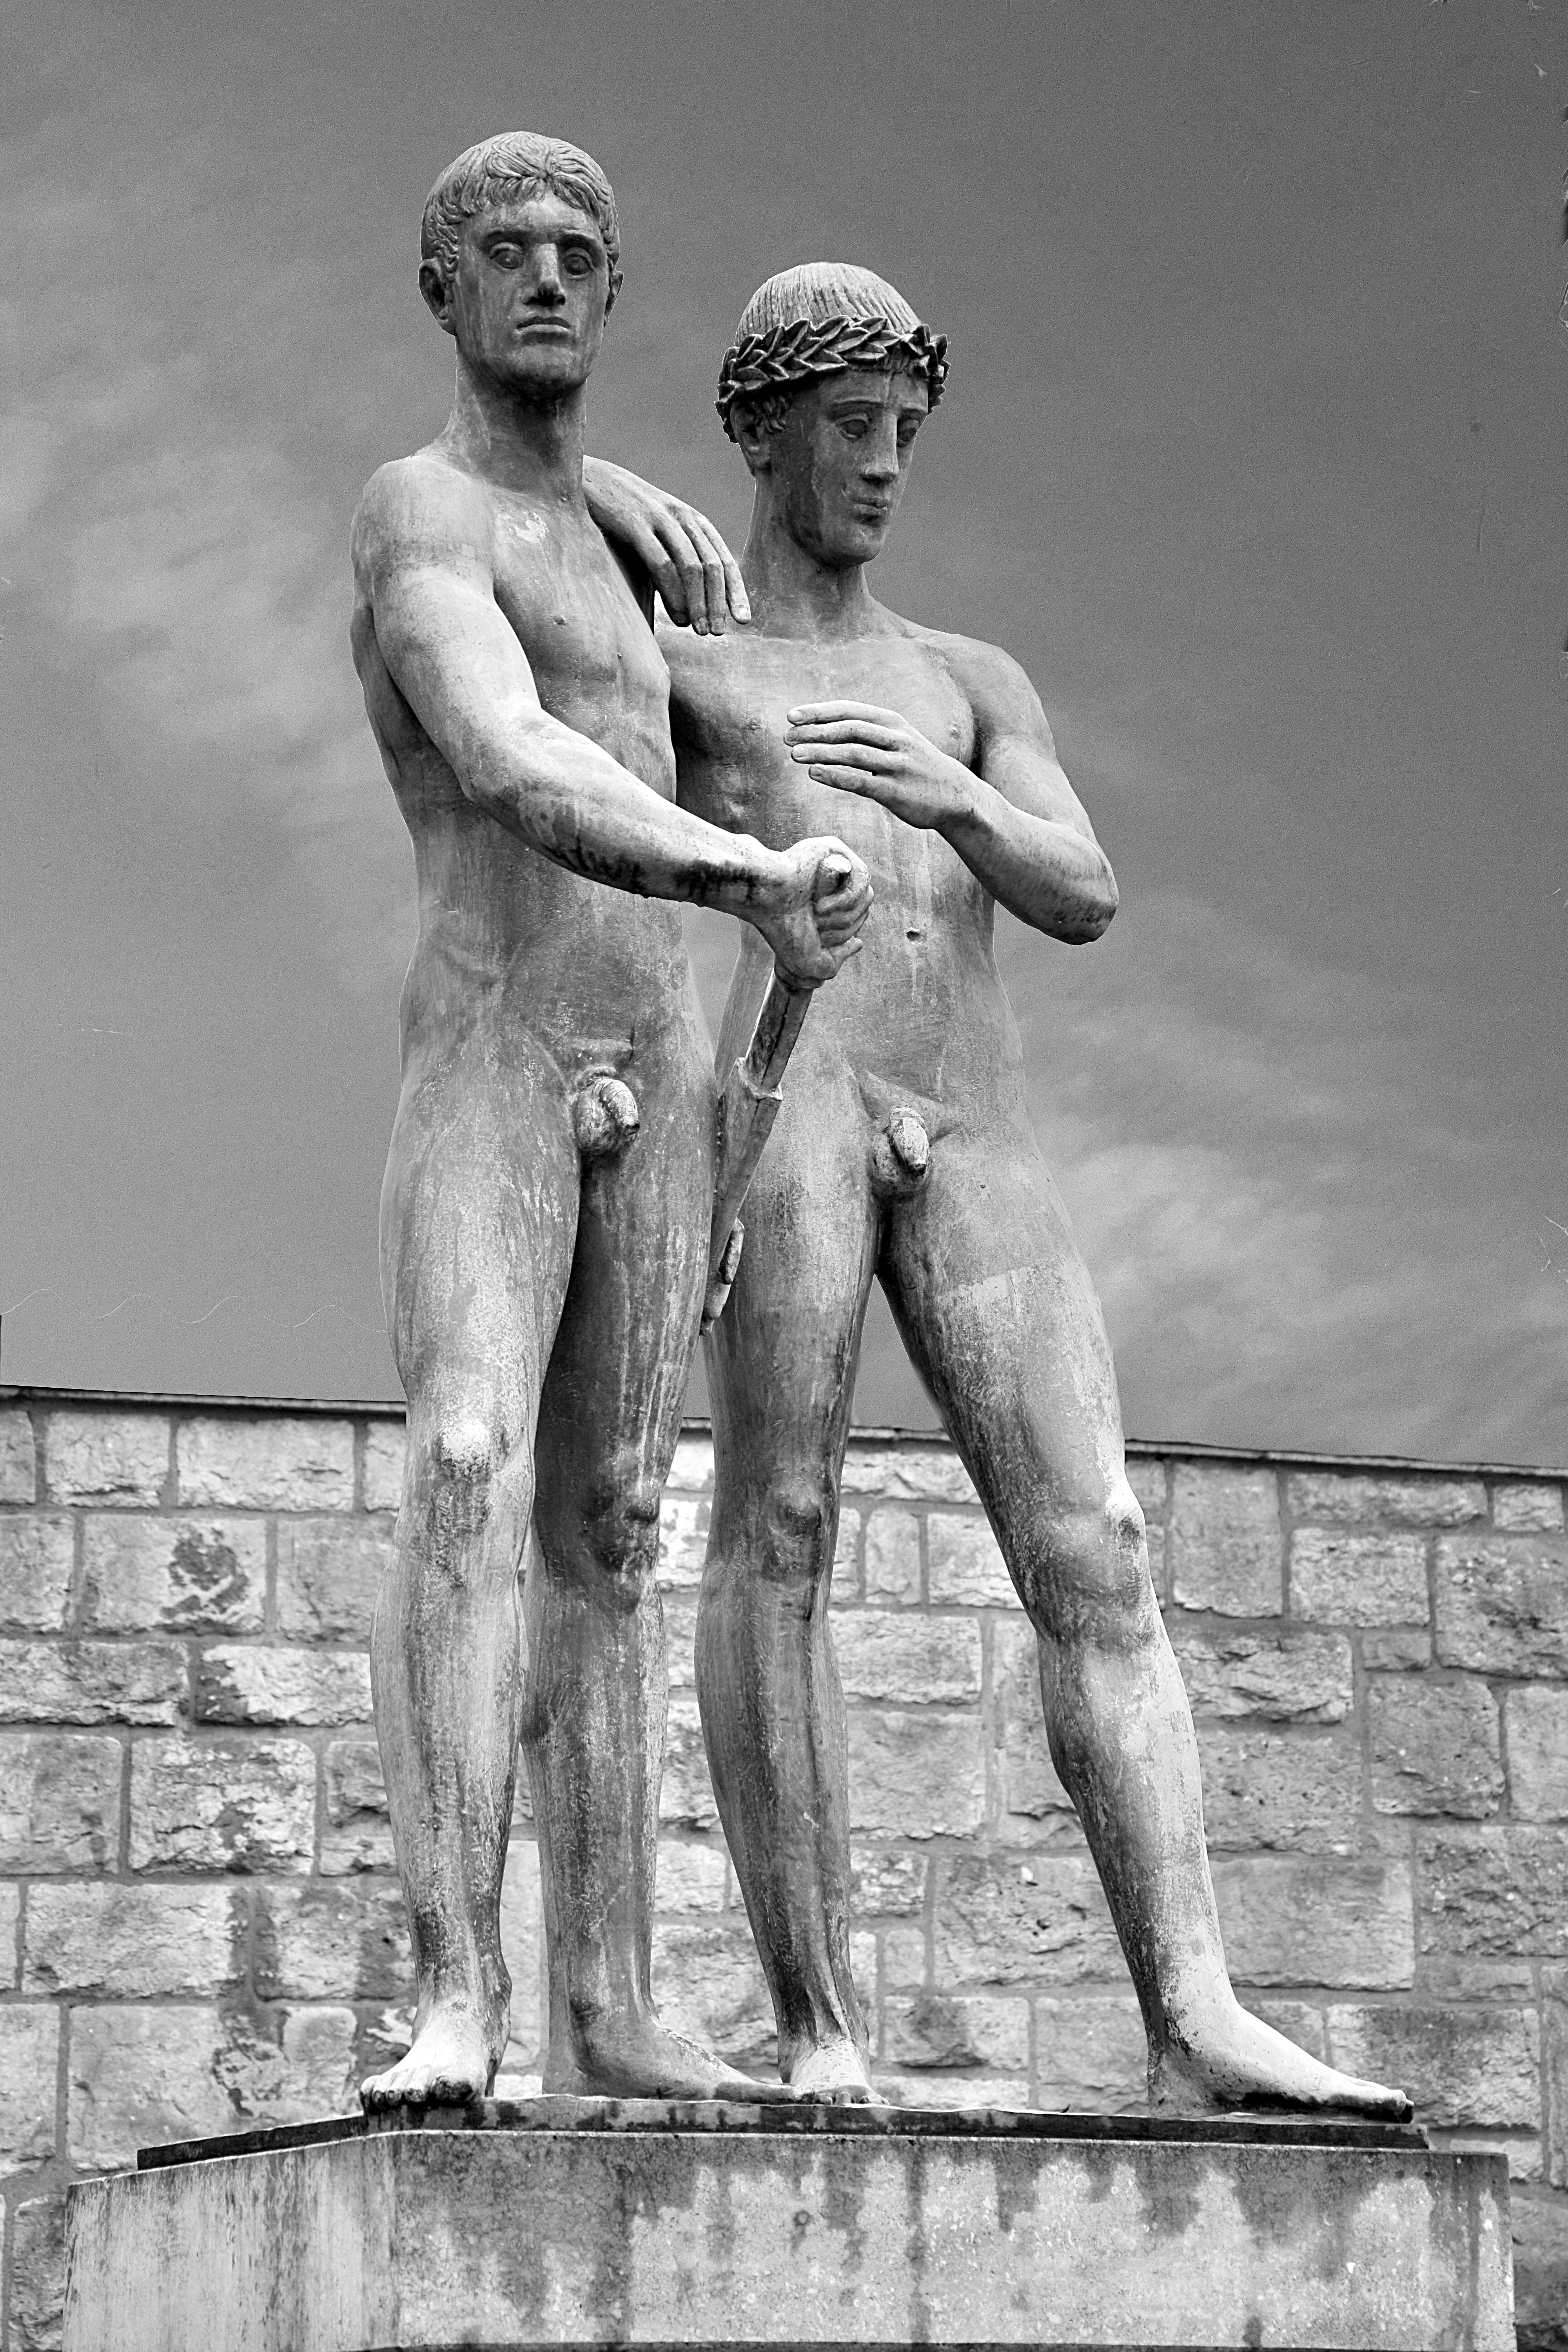
black and white, photography, monument, male, statue, monochrome, sculpture, art, drawing, photograph, mythology, young men, monochrome photography, ancient history, human positions, art model, figure drawing